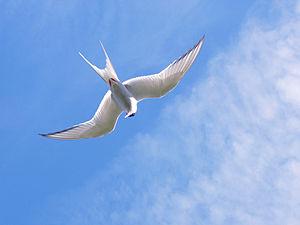
La Sterne arctique est une espèce d'oiseaux marins de la famille des laridés. Cet oiseau a une répartition circumpolaire et niche en colonie dans les régions arctiques et subarctiques de l’Europe, de l’Asie et de l'Amérique du Nord. C'est un oiseau migrateur qui est témoin de deux étés chaque année, puisqu’il effectue un aller-retour à partir de ses aires de reproduction dans le nord, jusqu’aux océans près de l’Antarctique où il hiverne. Il s’agit, avec celle du Puffin fuligineux, de la plus importante migration régulière connue chez les animaux. La Sterne arctique vole de ce fait huit mois par an.